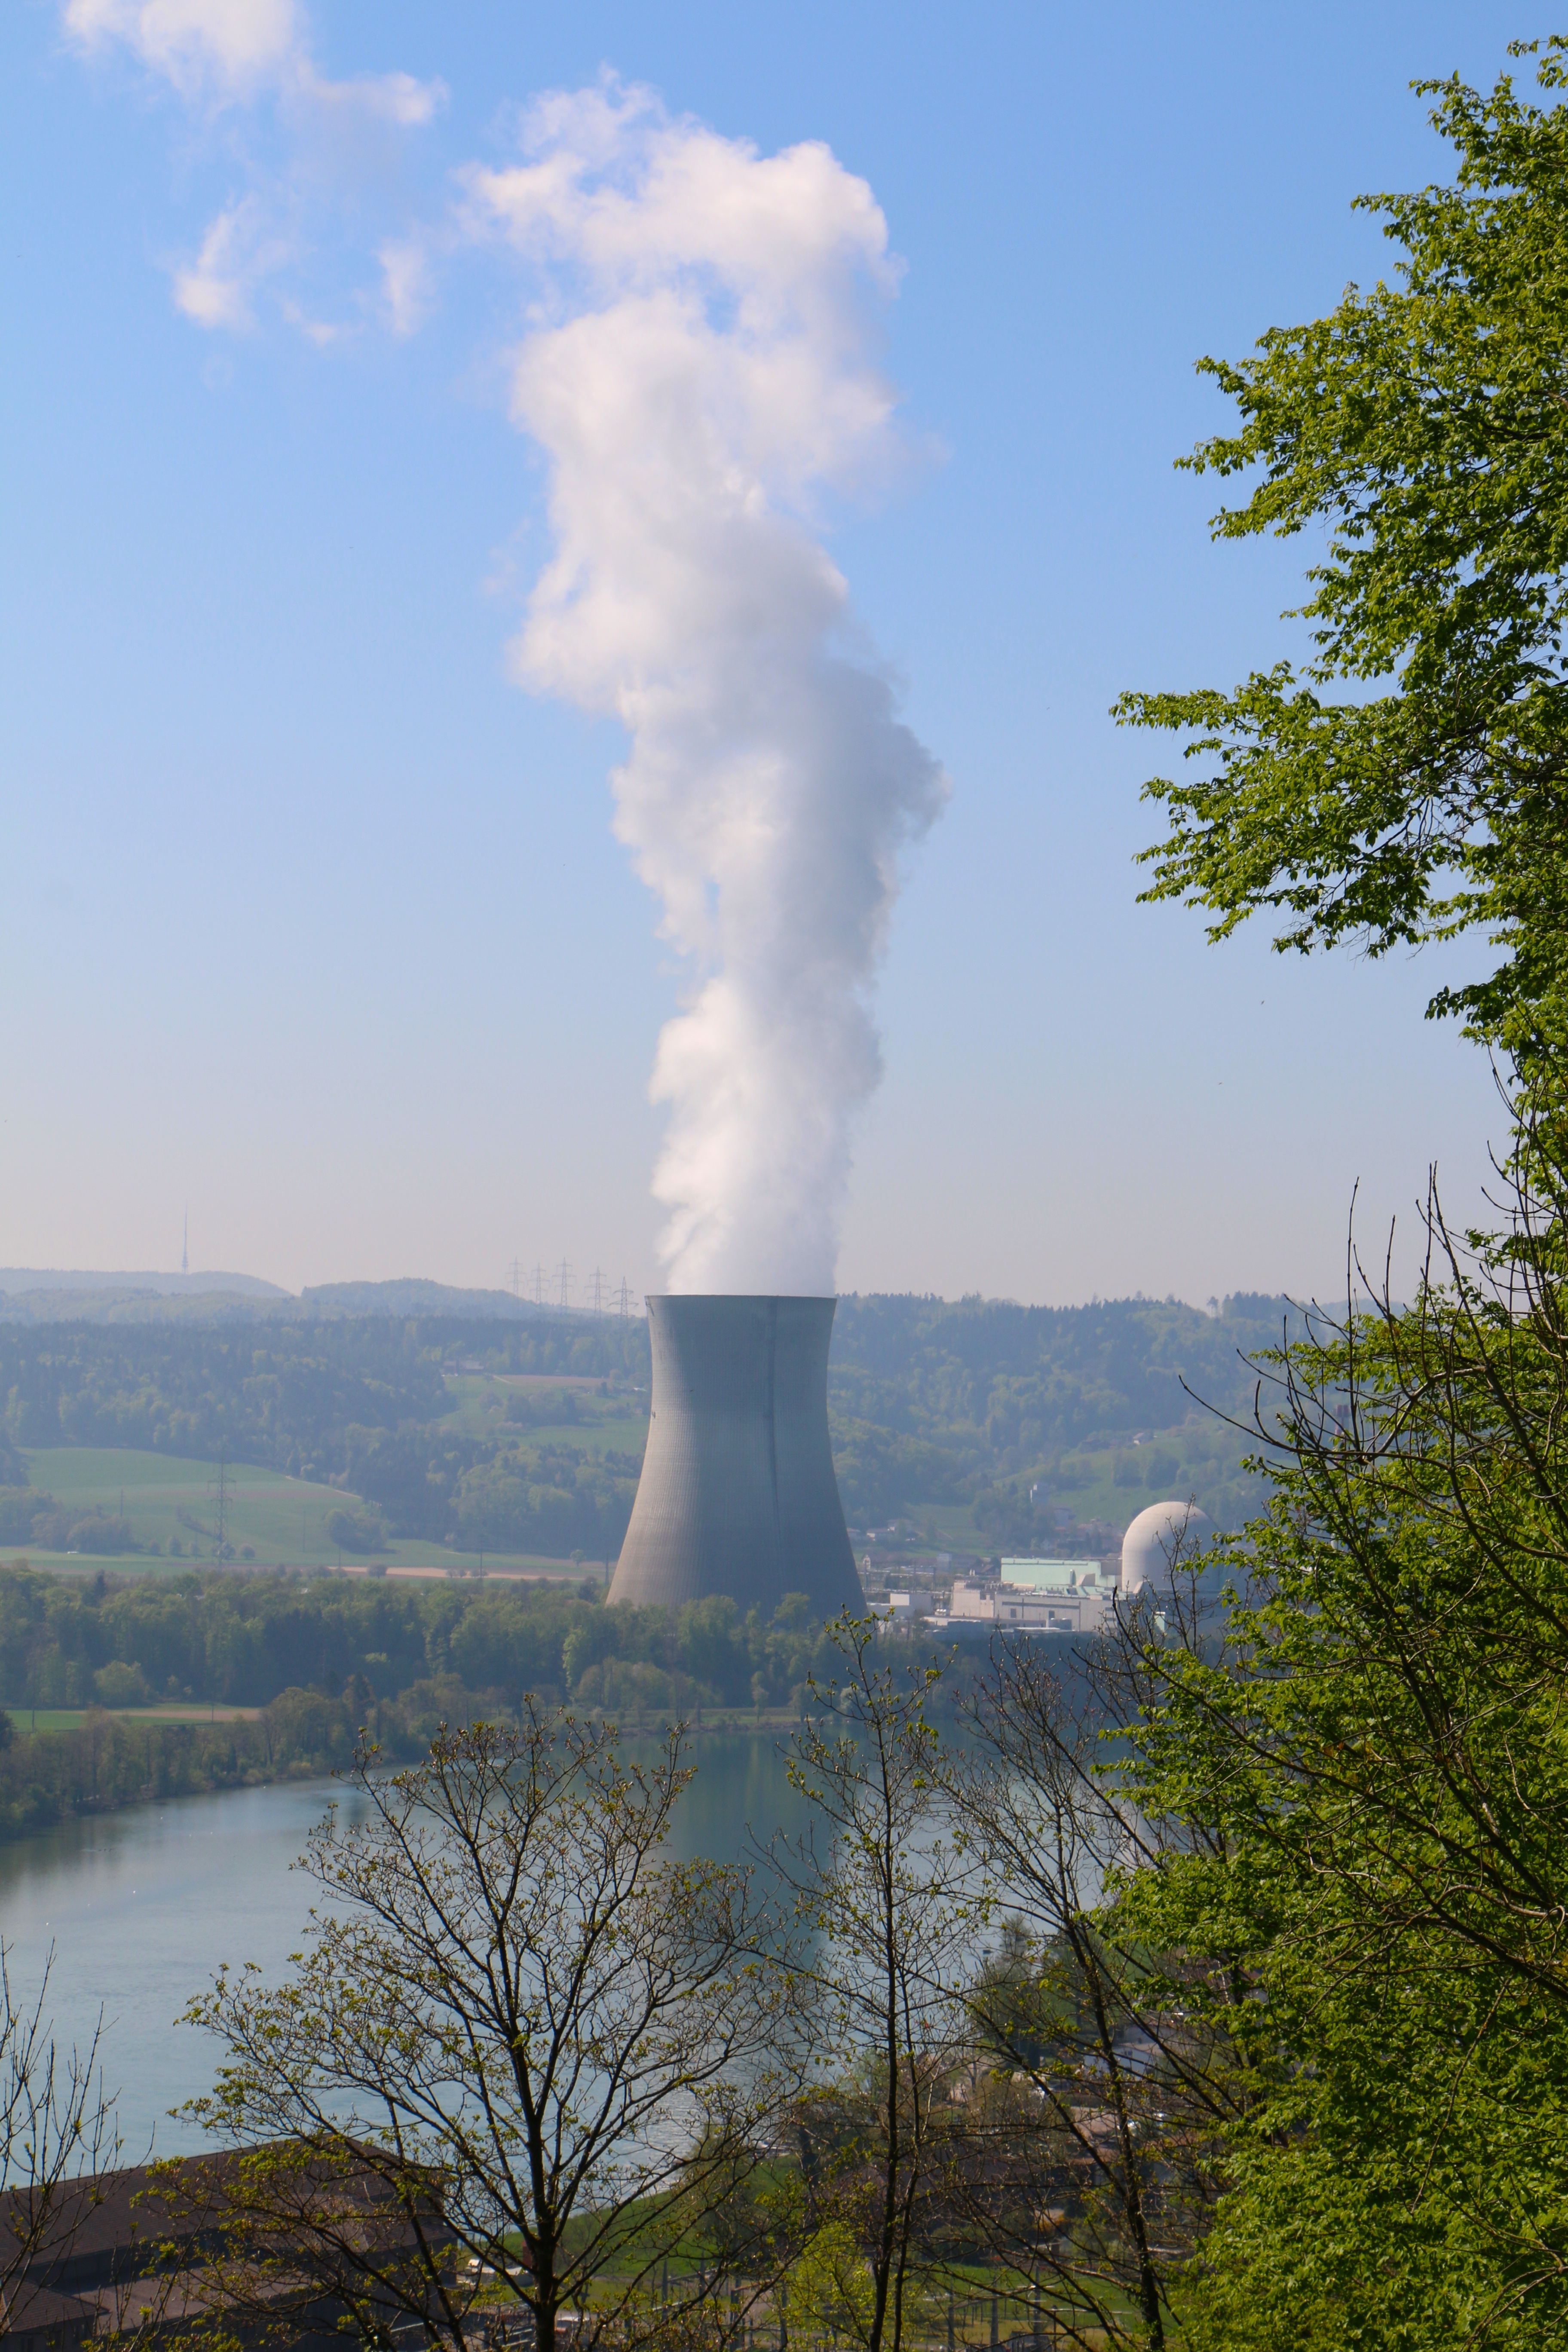
landscape, water, cloud, wind, river, tower, water vapor, cooling tower, nuclear power plant, power station, outdoor structure, vapor column